Maple Leaf Gardens

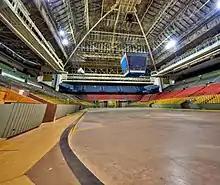
Early plans to redevelop the arena were abandoned when it was discovered the seating was supporting the exterior walls of the building.

The Leafs continued to sell out every game through the Ballard era, even as the team's performance went into steep decline. It was during this time that disgruntled fans gave the arena its unaffectionate nickname of ""The Carlton Street Cash Box."" The rink-side red seats were replaced with gold seats in 1974. In August 1979, to make room for private boxes, Ballard had his staff tear down the 48-year-old gondola from which Foster Hewitt regularly broadcast games across Canada and threw it into an incinerator. In an editorial, the "Toronto Star" called Ballard's actions the "barbaric destruction of one of Canada's great cultural monuments." Then, in 1982, the centre-hung scoreboard that had been in use since 1966 was replaced by a new centre-hung scoreboard with a colour matrix message/animation screen on each side, which remained in use for the rest of the Maple Leafs' stay at the Gardens. Originally an American Sign and Indicator scoreboard, it was upgraded by Daktronics in the 1990s.